Glysobuzole

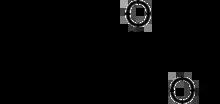
Structure of isovaleric acid

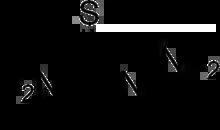
Structure of thiosemicarbazide

Thiosemicarbazide will form the five-membered ring in the structure. Before the cyclization of thiosemicarbazide, it will first undergo acylation to form a monothiodiacylhydrazine. This happens under the influence of a carboxylic acid such as isovaleric acid. The acid will donate an acyl group to the thiosemicarbazide. The intermediate compound cyclizes under the influence of an acid catalyst.